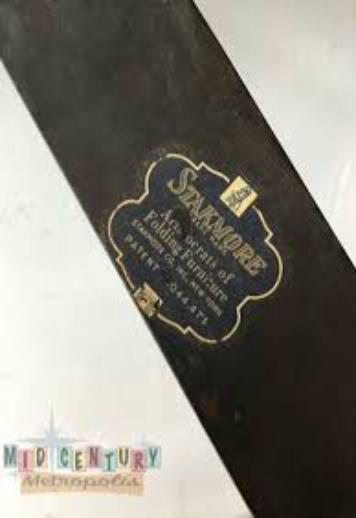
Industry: Necessities